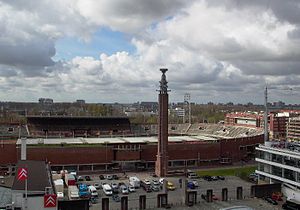
Olympisch Stadion (Amsterdam)
Olympisch Stadion
Olympisch Stadion er et stadion i Amsterdam bygget til de olympiske lege I 1928 som hovedstadionet. Da det blev bygget havde det en kapacitet på 34.000. Efter det rivaliserende De Kuip stadium i Rotterdam blev færdigt I 1937, besluttede myndighederne I Amsterdam at udvide kapaciteten på Olympisch Stadion til 64.000 ved at tilføje en ring mere til stadionet, denne ring blev fjernet igen i forbindelse med renoveringen fra 1996-2000. AFC Ajax brugte Olympisch Stadion til internationale kampe indtil 1996, da Amsterdam ArenA var færdigbygget.